Pubilla

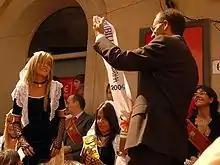
Formal naming of a pubilla during a ceremony in Solsona

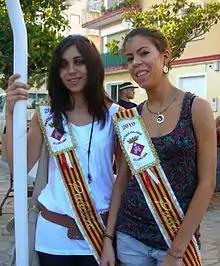
Pubilles in Ulldecona.

A pubilla (plural "pubilles") in ancestral Catalan tradition was the female that would inherit the whole rural estate in the absence of a brother.